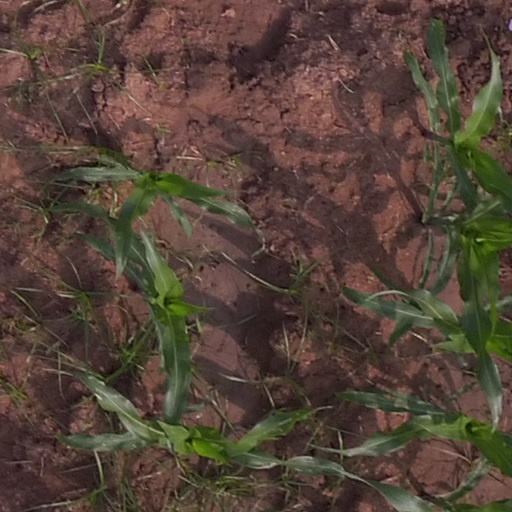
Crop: maize; corn